Orazio Gaigher

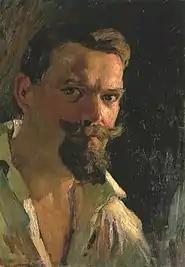
Self-portrait (date unknown)

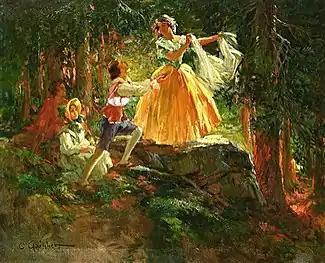
A Theatrical Company in the Forest

Orazio Gaigher, also known as Horatius (20 April 1870, Levico Terme 17 May 1938, Merano), was an Austrian-Italian painter and illustrator.